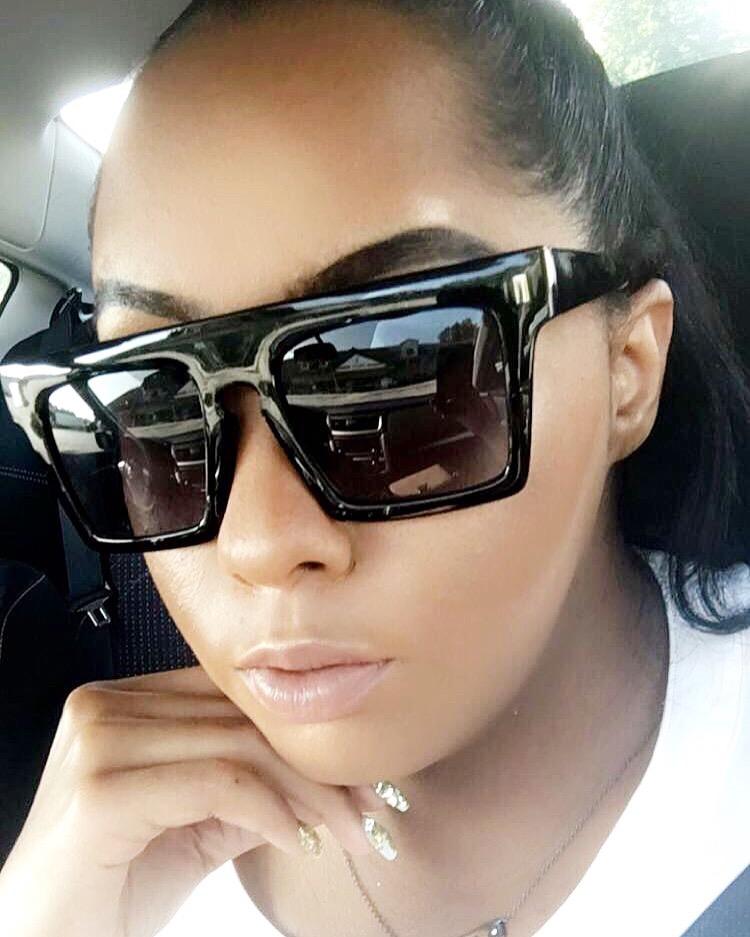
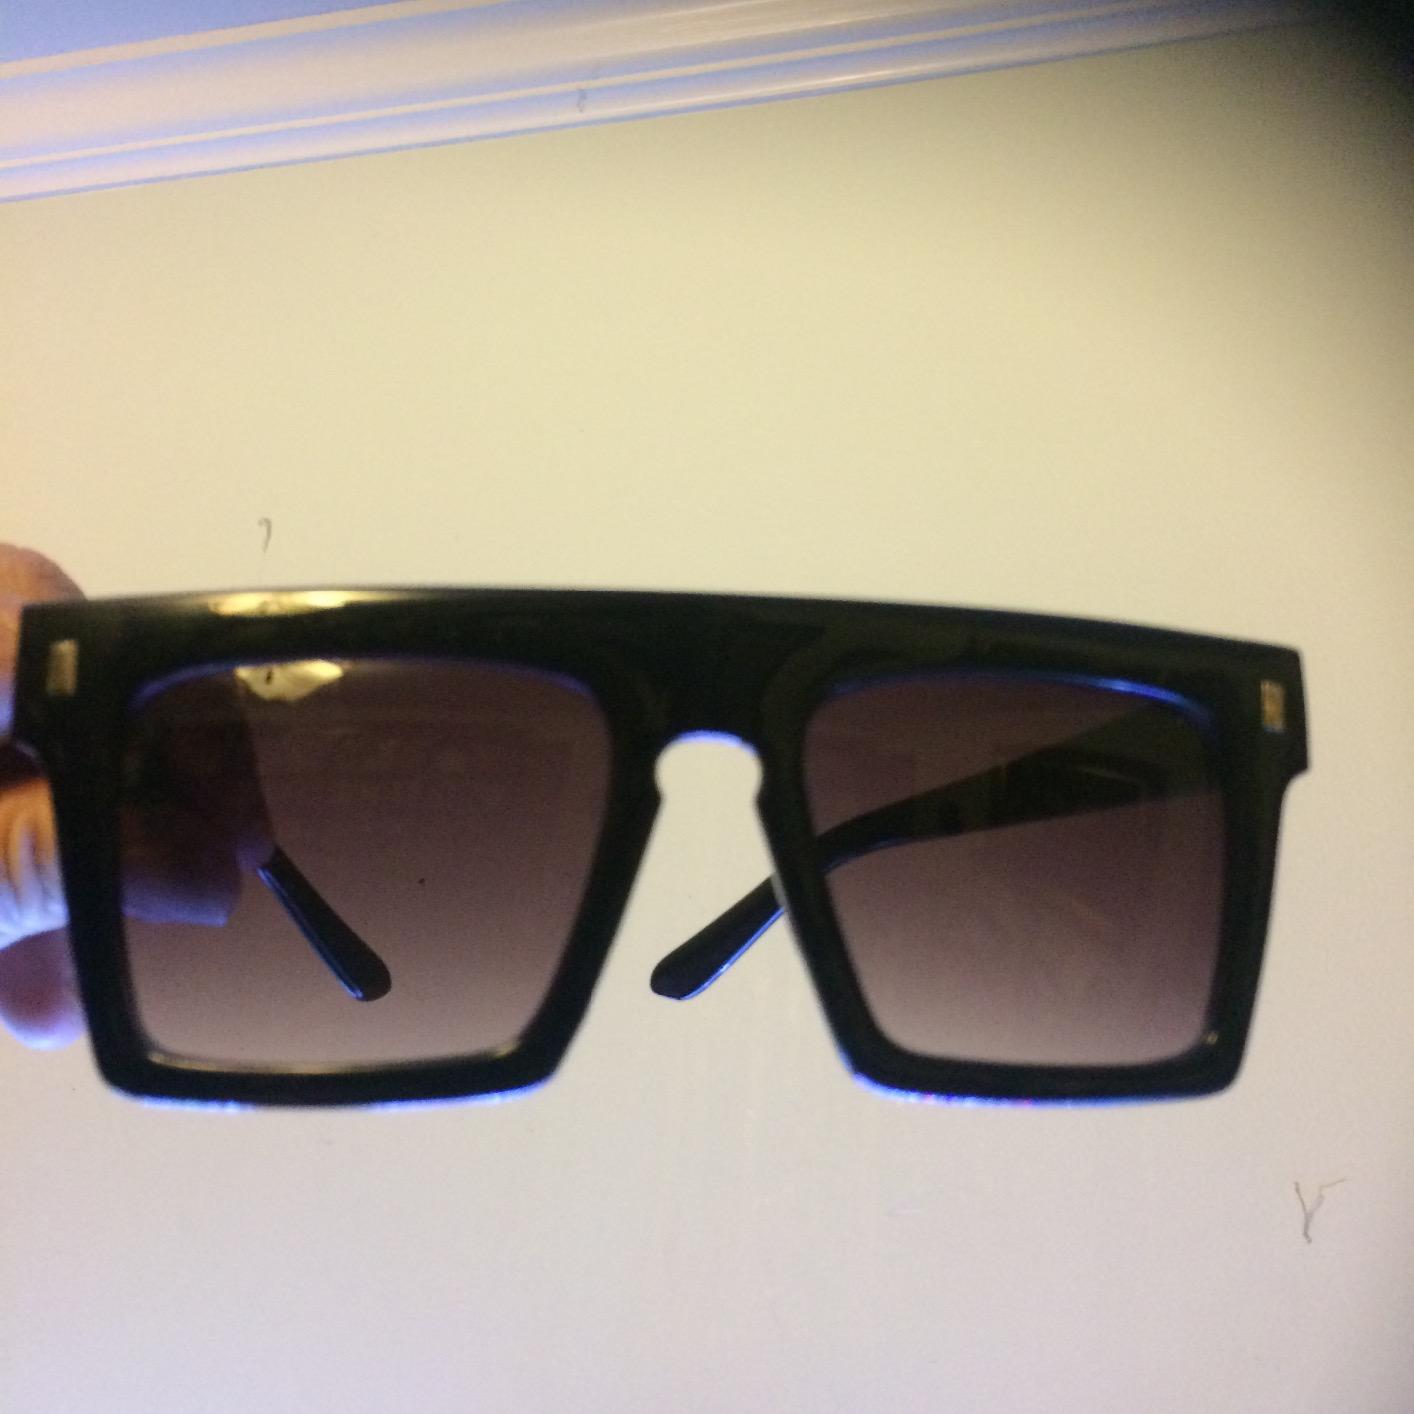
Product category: accessories_sunglasses
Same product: yes